Injection moulding

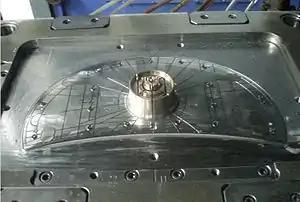
Beryllium-copper insert (yellow) on injection moulding mould for ABS resin

Moulds for highly precise and extremely small parts from micro injection molding requires extra care in the design stage, as material resins react differently compared to their full-sized counterparts where they must quickly fill these incredibly small spaces, which puts them under intense shear strains.